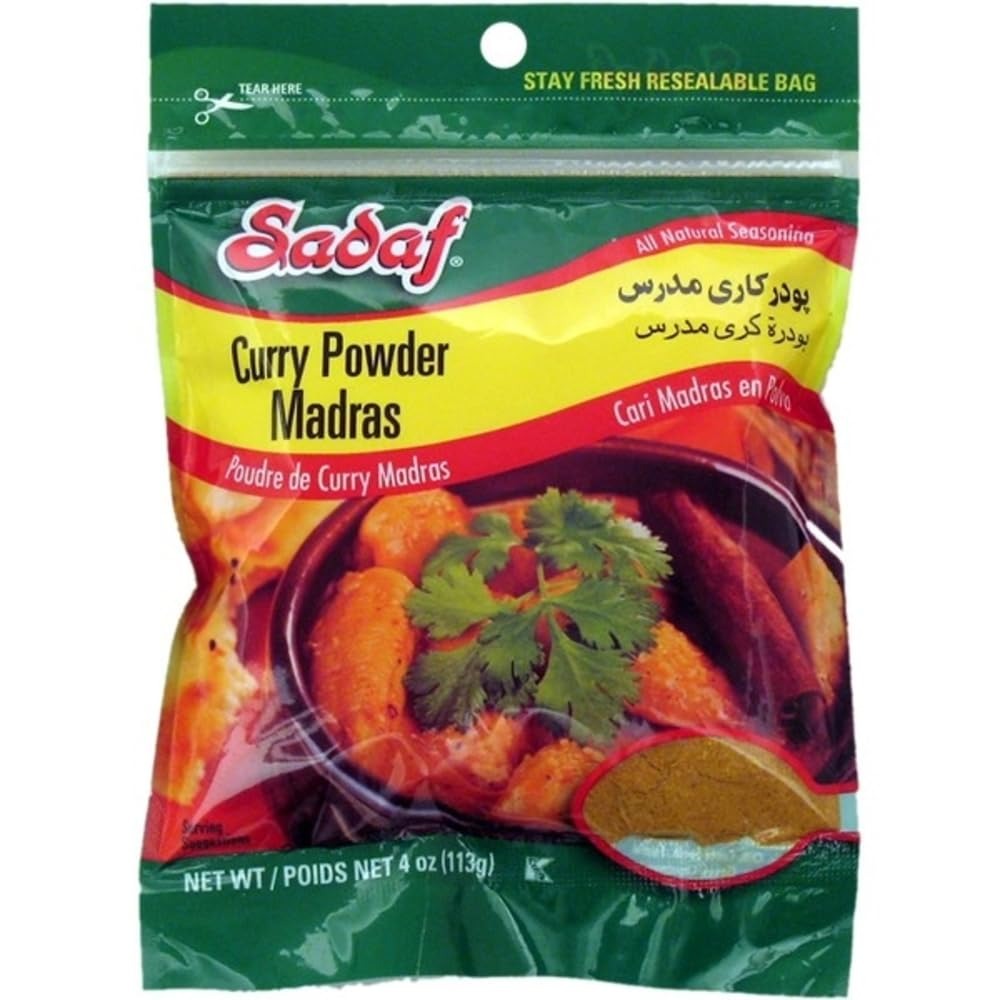
Item Name: Sadaf Madras Curry Powder - Curry Powder Madras for Cooking and Food Seasoning - Seasoning & Spices - Kosher - 4 oz Resealable Bag
Bullet Point 1: VERSATILE SEASONING: Spice up your dishes with Sadaf Madras Curry Powder. Its versatile nature allows you to add a burst of flavor to curries, stews, marinades, and more, creating memorable and delicious meals.
Bullet Point 2: VIBRANT INDIAN FLAVORS: Experience the authentic taste of India with Sadaf Madras Curry Powder. Indulge in the vibrant and aromatic flavors that will transport your taste buds to a culinary journey.
Bullet Point 3: HIGH QUALITY: Our Madras curry powder is carefully crafted to provide you with an unparalleled culinary adventure. Each ingredient is hand-selected to ensure maximum flavor and freshness, giving you a deliciously rich and complex taste that is sure to impress even the most discerning palate.
Bullet Point 4: NATURAL INGREDIENTS: Our expert blend of premium quality ingredients, including coriander seeds, turmeric, chile, cumin seeds, fennel seeds, spices, cloves, cinnamon, garlic, curry leaves and salt, gives you an unbeatable taste experience that will leave you craving more. Free from any artificial colors, preservatives or flavors.
Bullet Point 5: STORAGE: Sadaf Curry Powder Madras comes in a resealable bag, ensuring freshness and convenience for your culinary experiences. It allows for easy storage in your pantry or kitchen cabinet, keeping it organized and accessible whenever you need to add a delightful touch to your recipes.
Product Description: Our expert blend of premium quality ingredients, including coriander seeds, turmeric, chile, cumin seeds, fennel seeds, spices, cloves, cinnamon, garlic, curry leaves and salt, gives you an unbeatable taste experience that will leave you craving more.Our 4 oz bag of Madras curry powder is carefully crafted to provide you with an unparalleled culinary adventure. Each ingredient is hand-selected to ensure maximum flavor and freshness, giving you a deliciously rich and complex taste that is sure to impress even the most discerning palate.Our Madras curry powder is made with the finest quality ingredients and is free from any artificial colors, preservatives or flavors.
Value: 4.0
Unit: Ounce

Price: 7.99